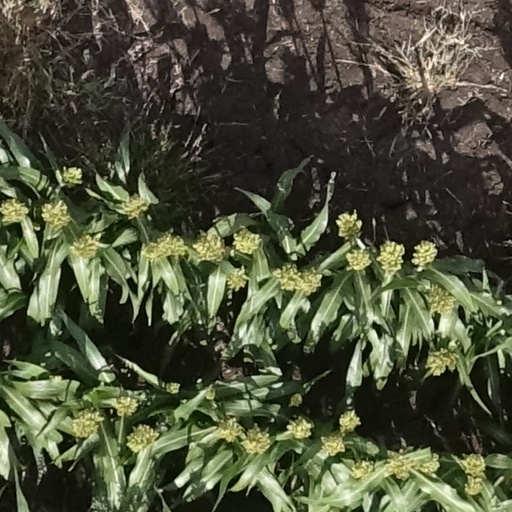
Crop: sorghum